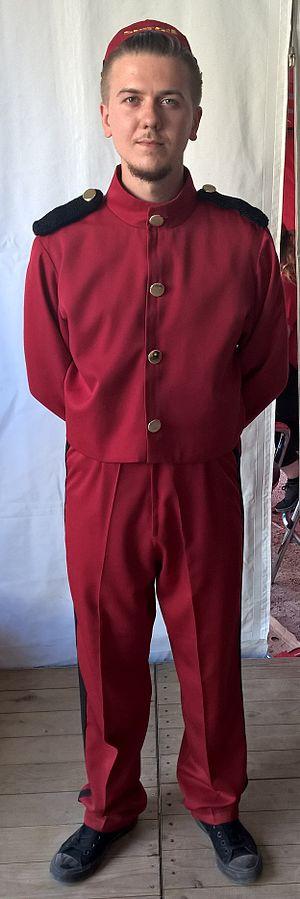
Un homme habillé avec le costume du personnage de Spirou.
Spirou est un périodique de bande dessinée belge francophone hebdomadaire dans lequel sont ou ont été publiées plusieurs séries dont certaines ont marqué le neuvième art comme Spirou et Fantasio, Lucky Luke, Buck Danny, Boule et Bill, Gaston, Les Schtroumpfs ou encore Les Tuniques bleues.